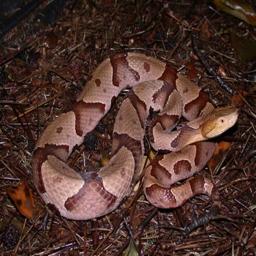
Animal: snakes